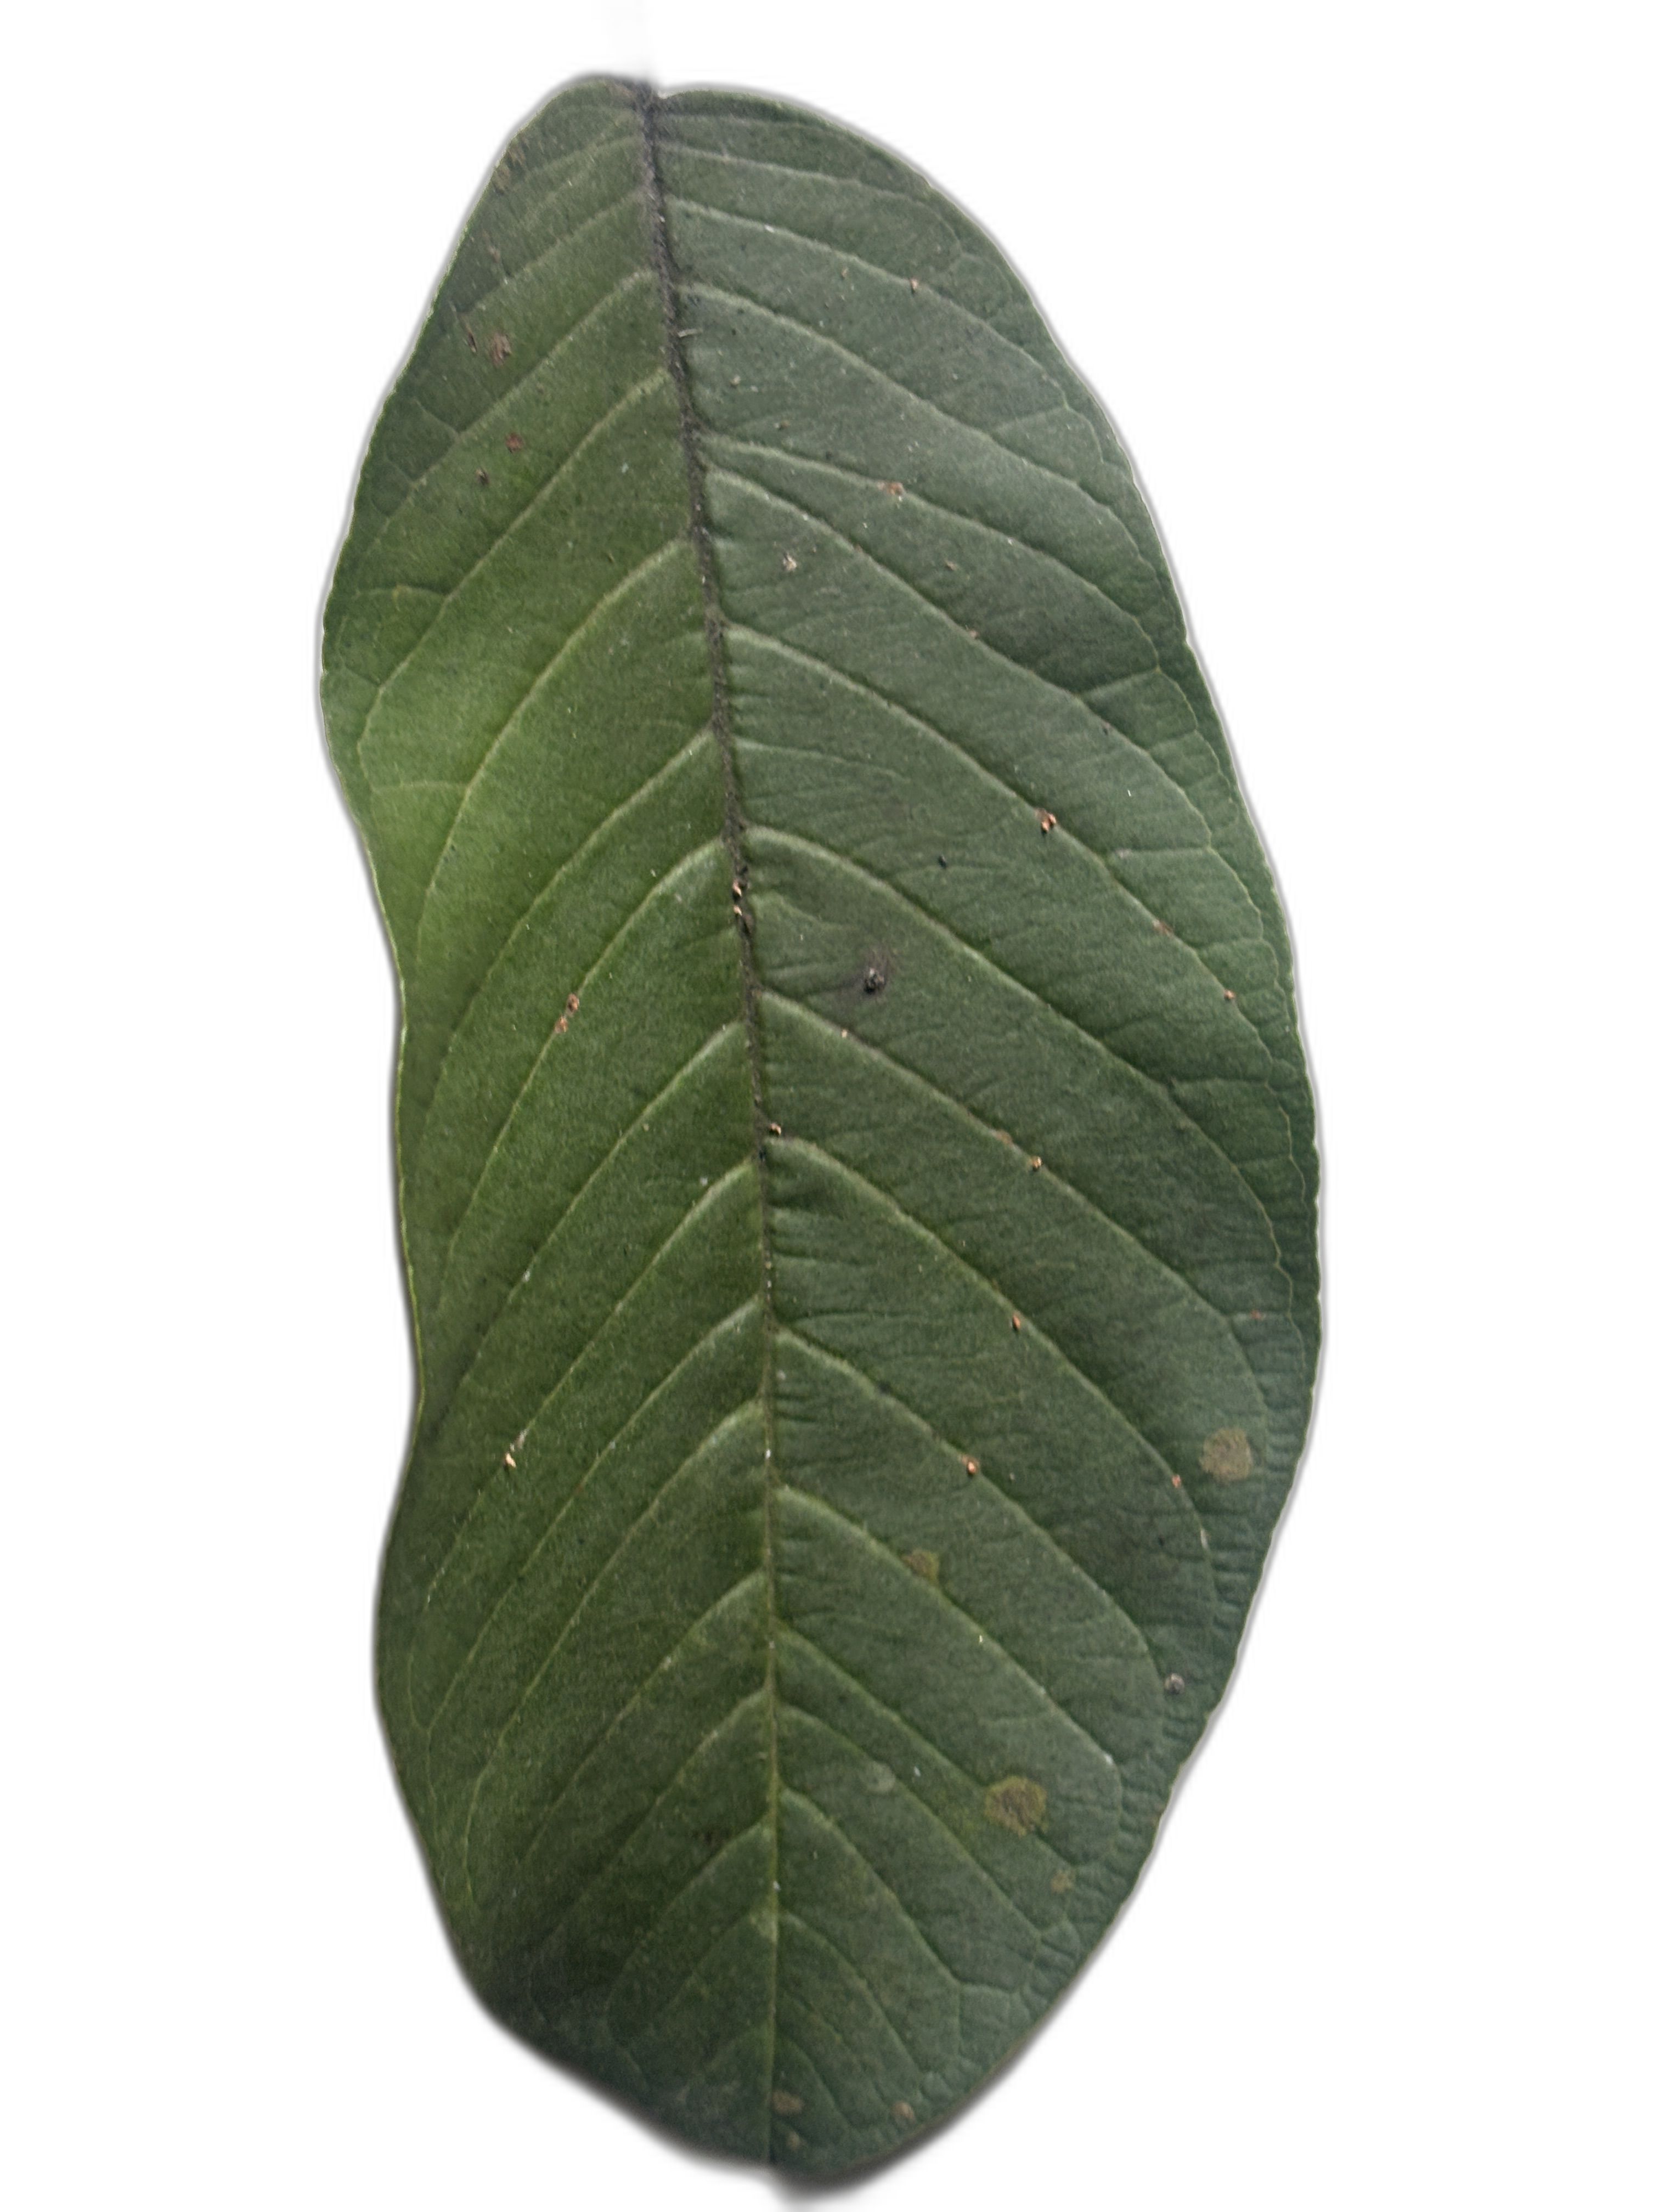
Plant part: leaf
Disease: Healthy